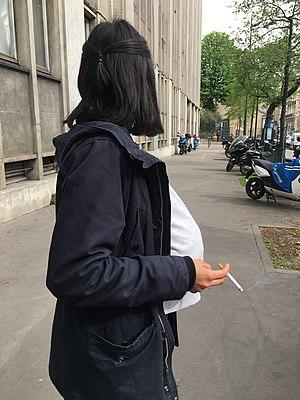
Jeune femme brune enceinte, fumant dans la rue à Paris.
Le tabagisme au cours de la grossesse représente, dans les pays industrialisés, un problème de santé publique croissant proportionnellement au nombre de fumeuses : on estime qu'en 2004 50 % des femmes enceintes fument. 60 à 70 % d'entre elles cessent spontanément, ou diminuent drastiquement leur consommation. Les conséquences du tabac peuvent être dramatiques pendant la grossesse et pour la santé ultérieure de l'enfant.